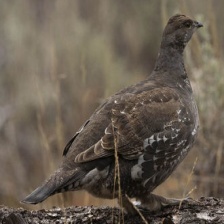
Species: BLUE GROUSE
Scientific name: DENDRAGAPUS OBSCURUS
ImageNet parent category: black_grouse